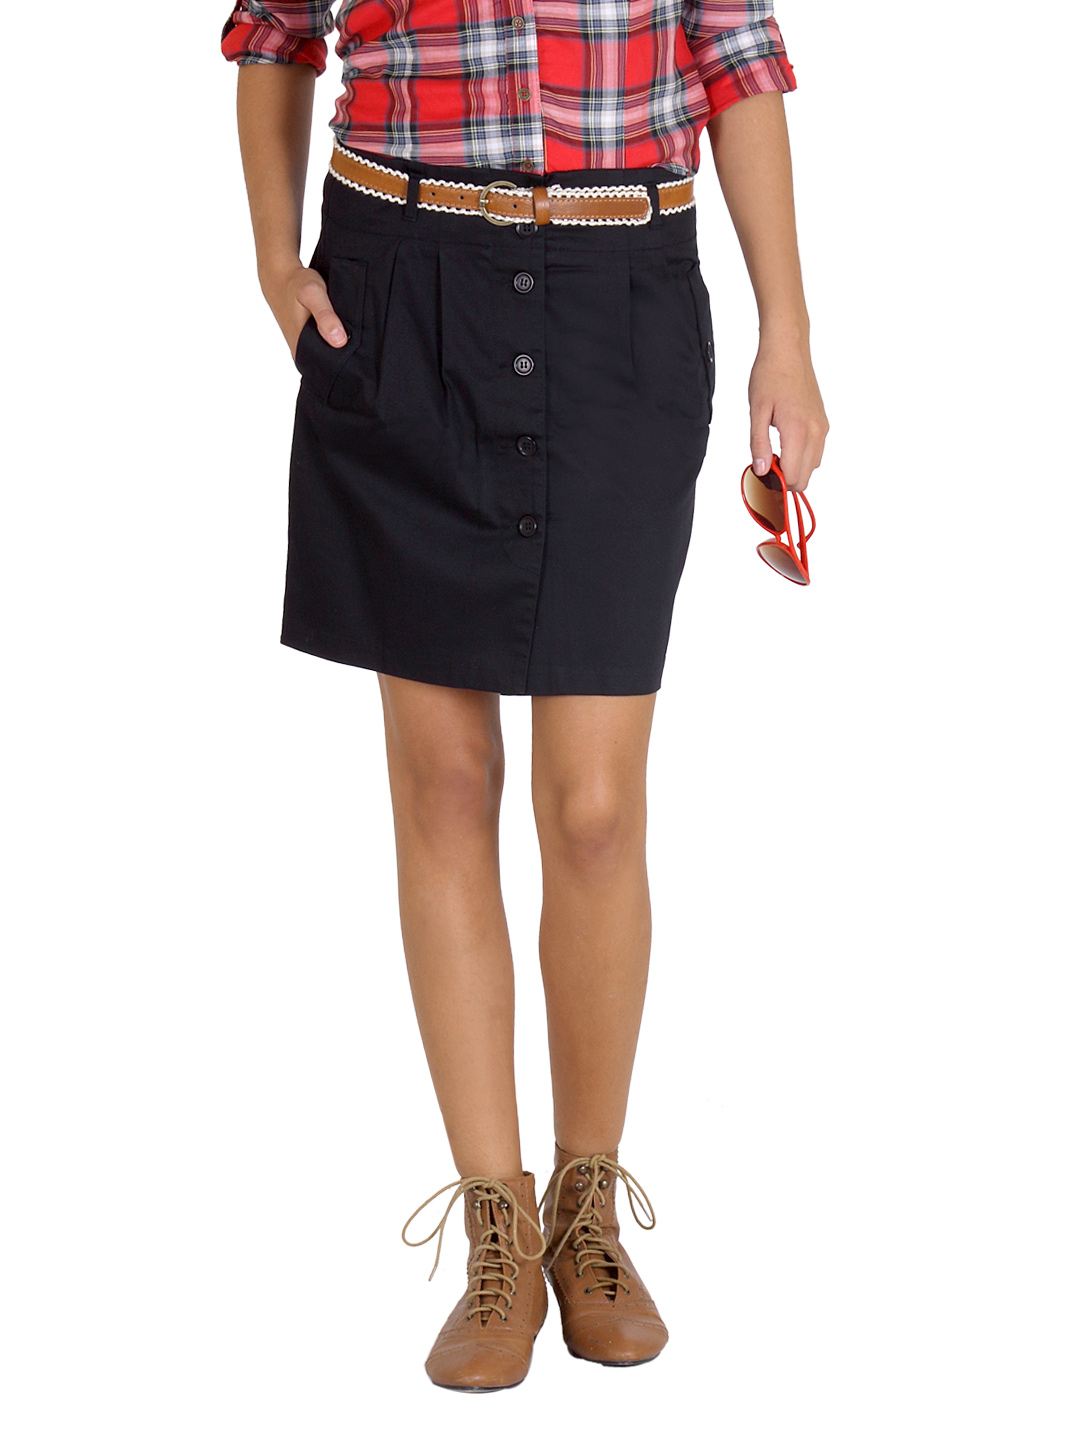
United Colors of Benetton Women Black Skirt
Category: Apparel / Bottomwear / Skirts
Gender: Women
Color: Black
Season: Fall 2012
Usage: Casual